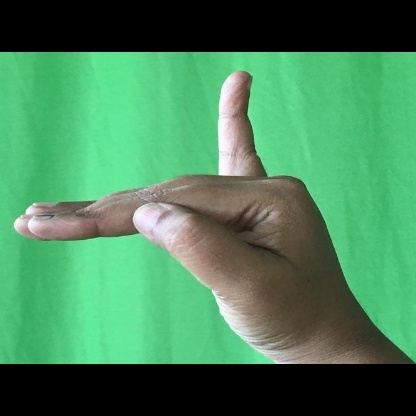
Mudra: Hamsapaksha